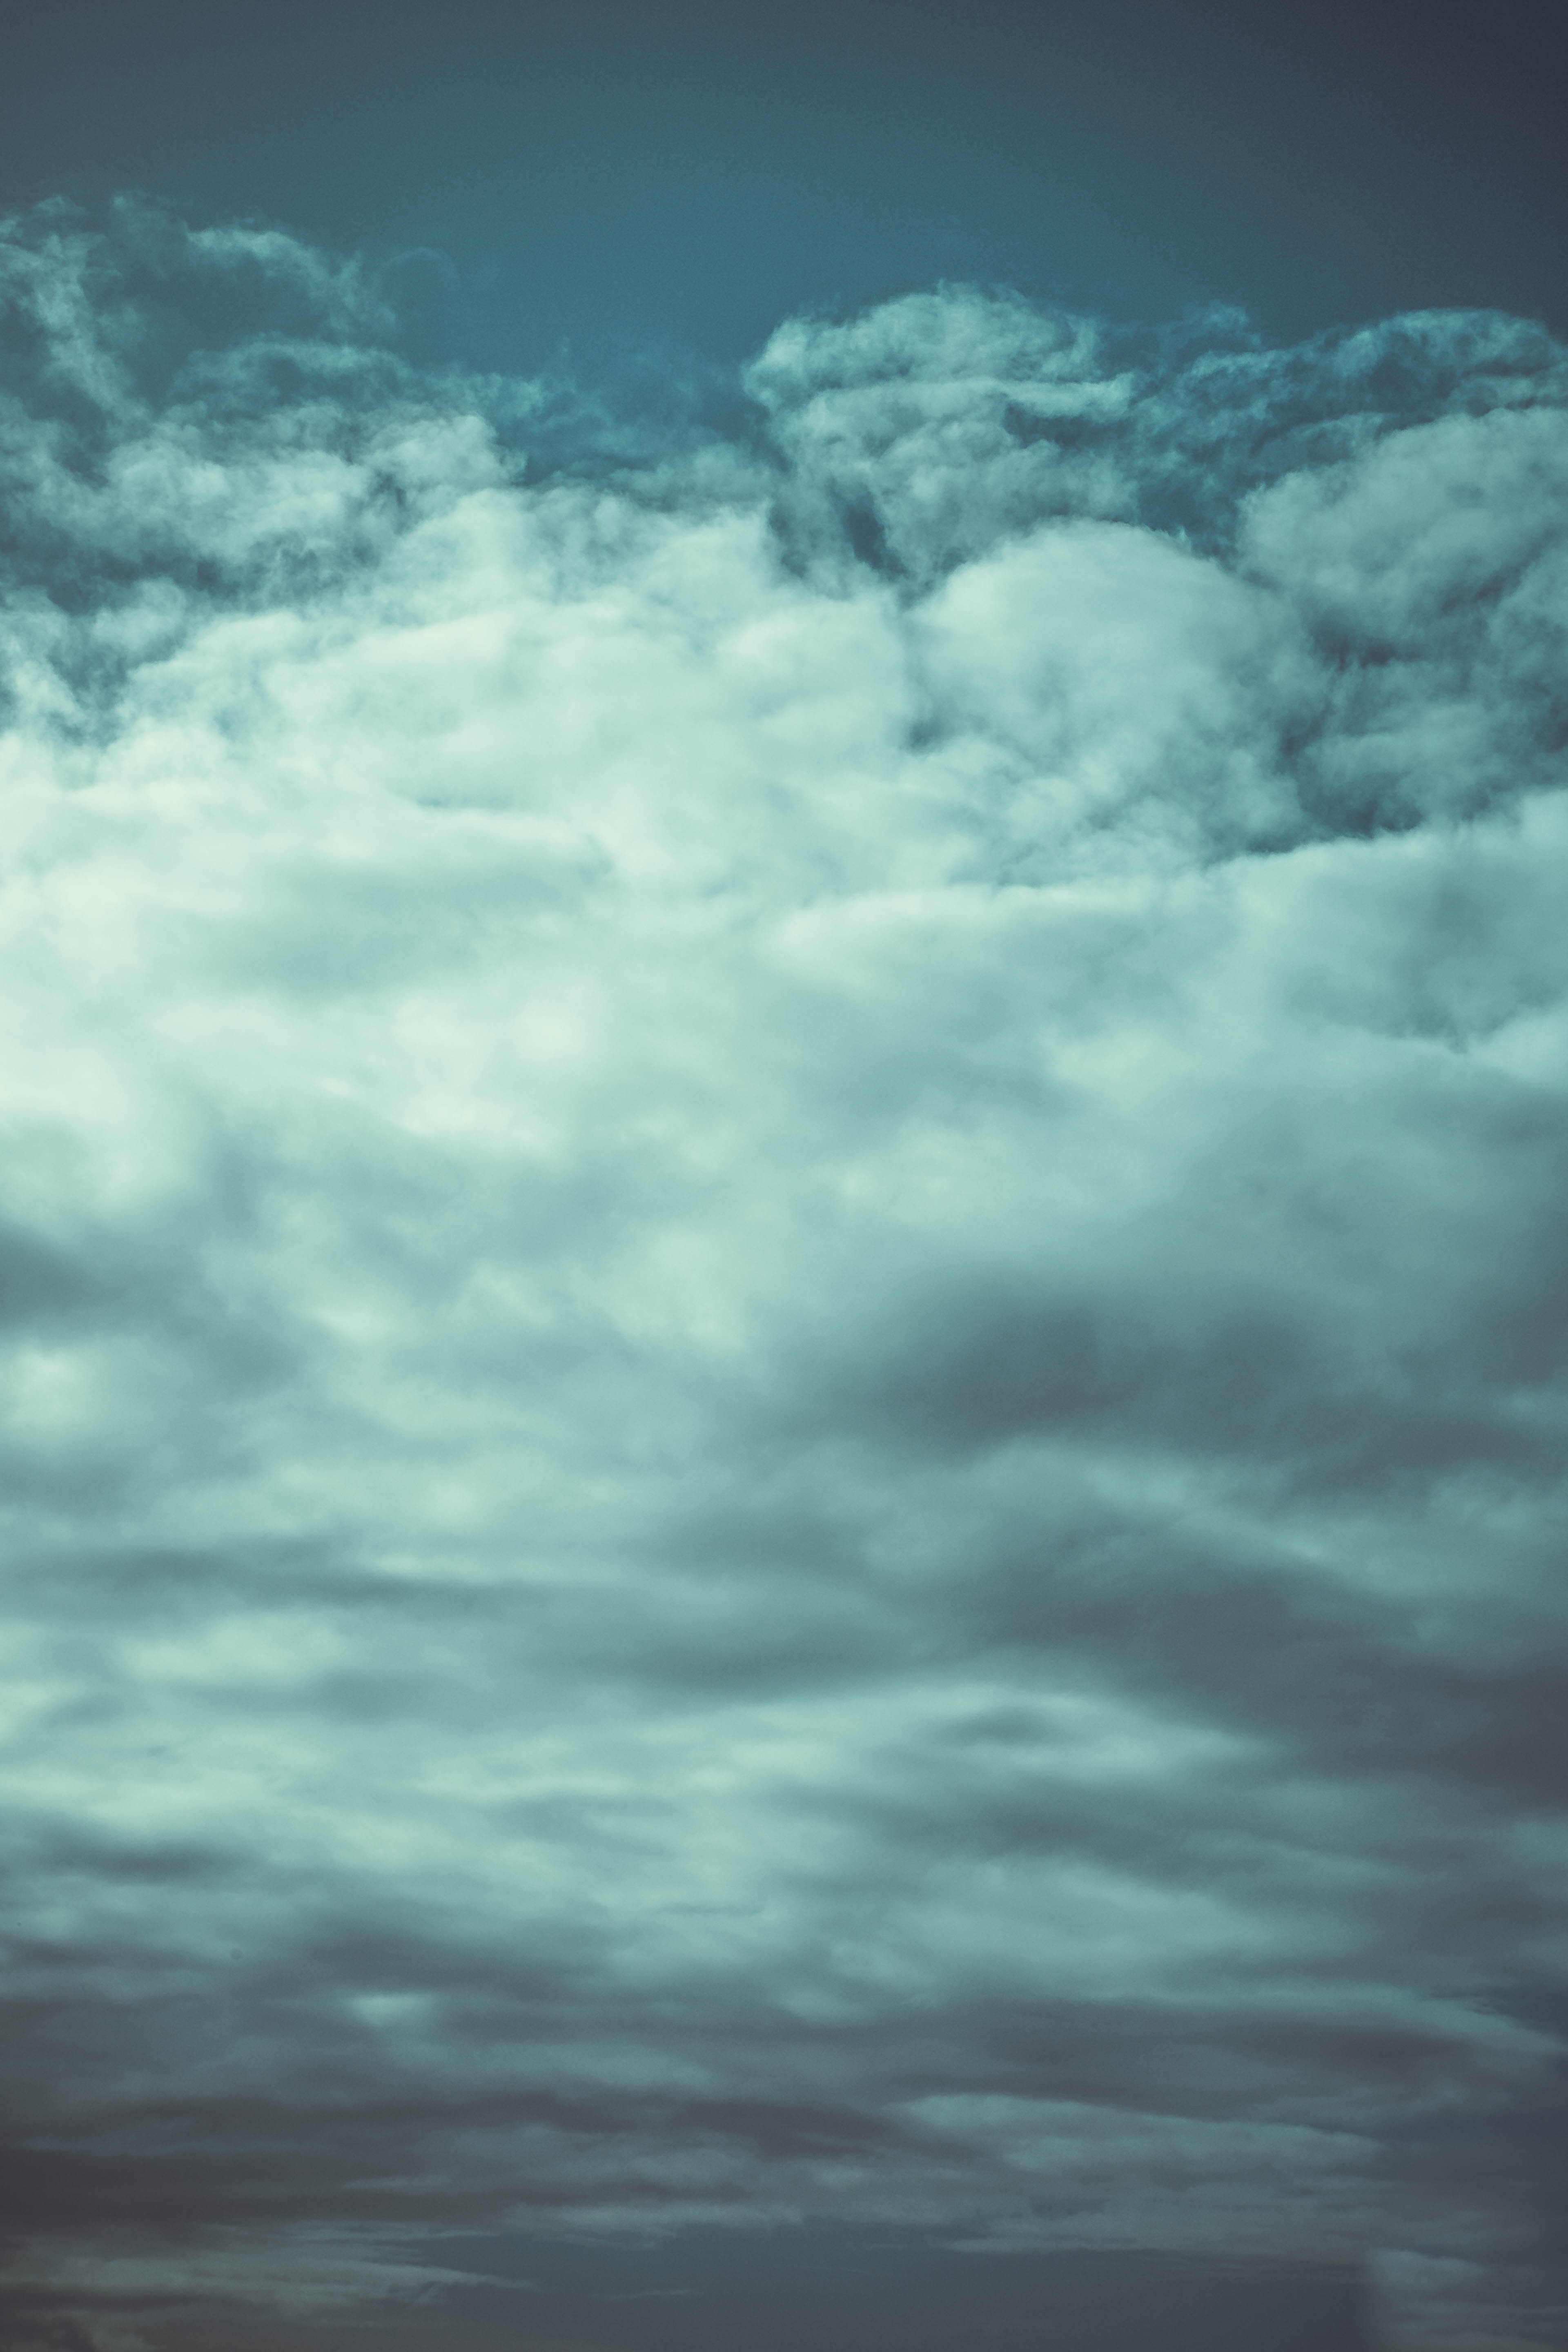
sea, nature, ocean, horizon, winter, light, cloud, sky, fog, sunlight, cloudy, air, texture, wave, wind, atmosphere, photo, weather, storm, cumulus, clouds, dramatic, forward, cloudiness, meteorological phenomenon